Walter Slezak

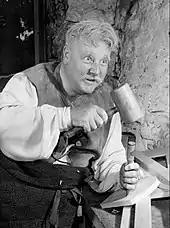
Slezak as Geppetto in the 1957 televised production of "Pinocchio"

Slezak acted in radio in such shows as "Lux Radio Theater", "Columbia Workshop", "The Pepsodent Show", and "The Charlie McCarthy Show". He made numerous television appearances, including in the programs "The Loretta Young Show", "This Is Show Business", "Playhouse 90", and "Studio One". He starred in an unsold television pilot, "Slezak and Son", that aired in 1960 as an episode of the anthology series "New Comedy Showcase", and appeared as The Clock King in episodes 45 and 46 of TV series "Batman" in 1966.